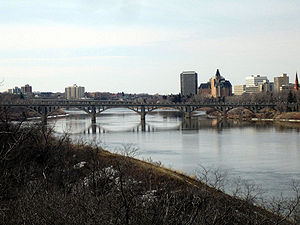
South Saskatchewan River
The University Bridge over South Saskatchewan River ved Saskatoon
South Saskatchewan River er en 1.392 lang flod i Canada der løber gennem provinserne Alberta og Saskatchewan.